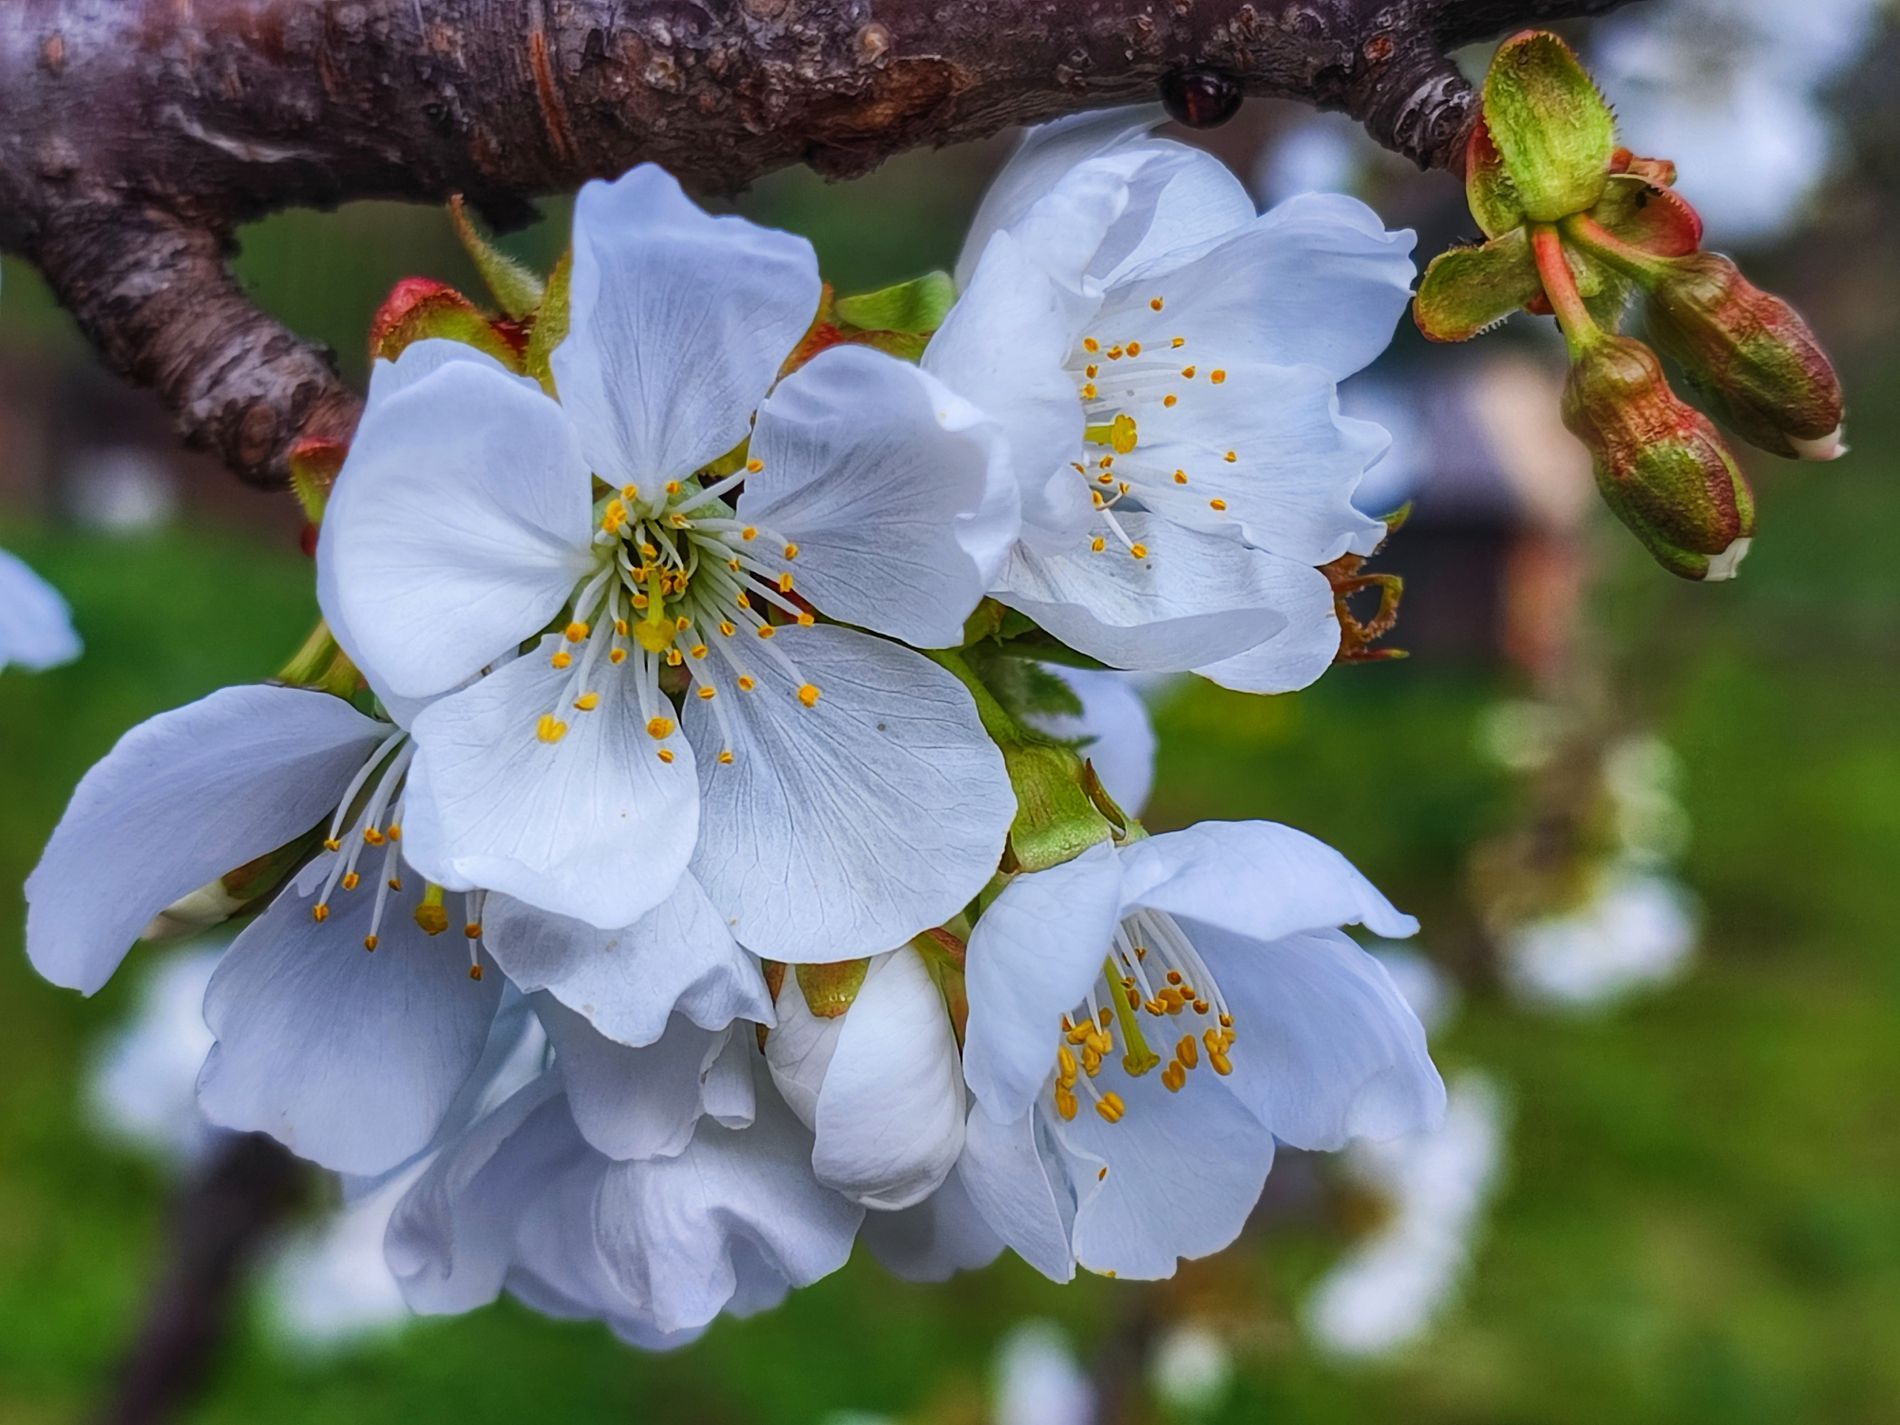
The Beauty of Natural Flowers
A brown branch holding a fully bloomed white flower with yellow nectar inside, unmatched in beauty, beside a budding flower on its way to growth, surrounded by a ground full of greenery.
On a sunny day, at natural eye level, a landscape photograph captures beautiful flowers with the sun spotted on the branch and its blooms, highlighting their beauty and the budding flower's journey to becoming just as stunning. The color palette is neutral.
Labels: Plant, Pollen, Flower, Petal, Geranium, Cherry Blossom, Food, Fruit, Produce, Anemone, Anther, Tree Branch, Greenery, Budding Flower
Camera: Xiaomi 2107113SG
Aperture: F1.8
Exposure: 1/315 sec
ISO: 50
Focal length: 6.0 mm